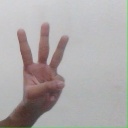
अक्षर: व